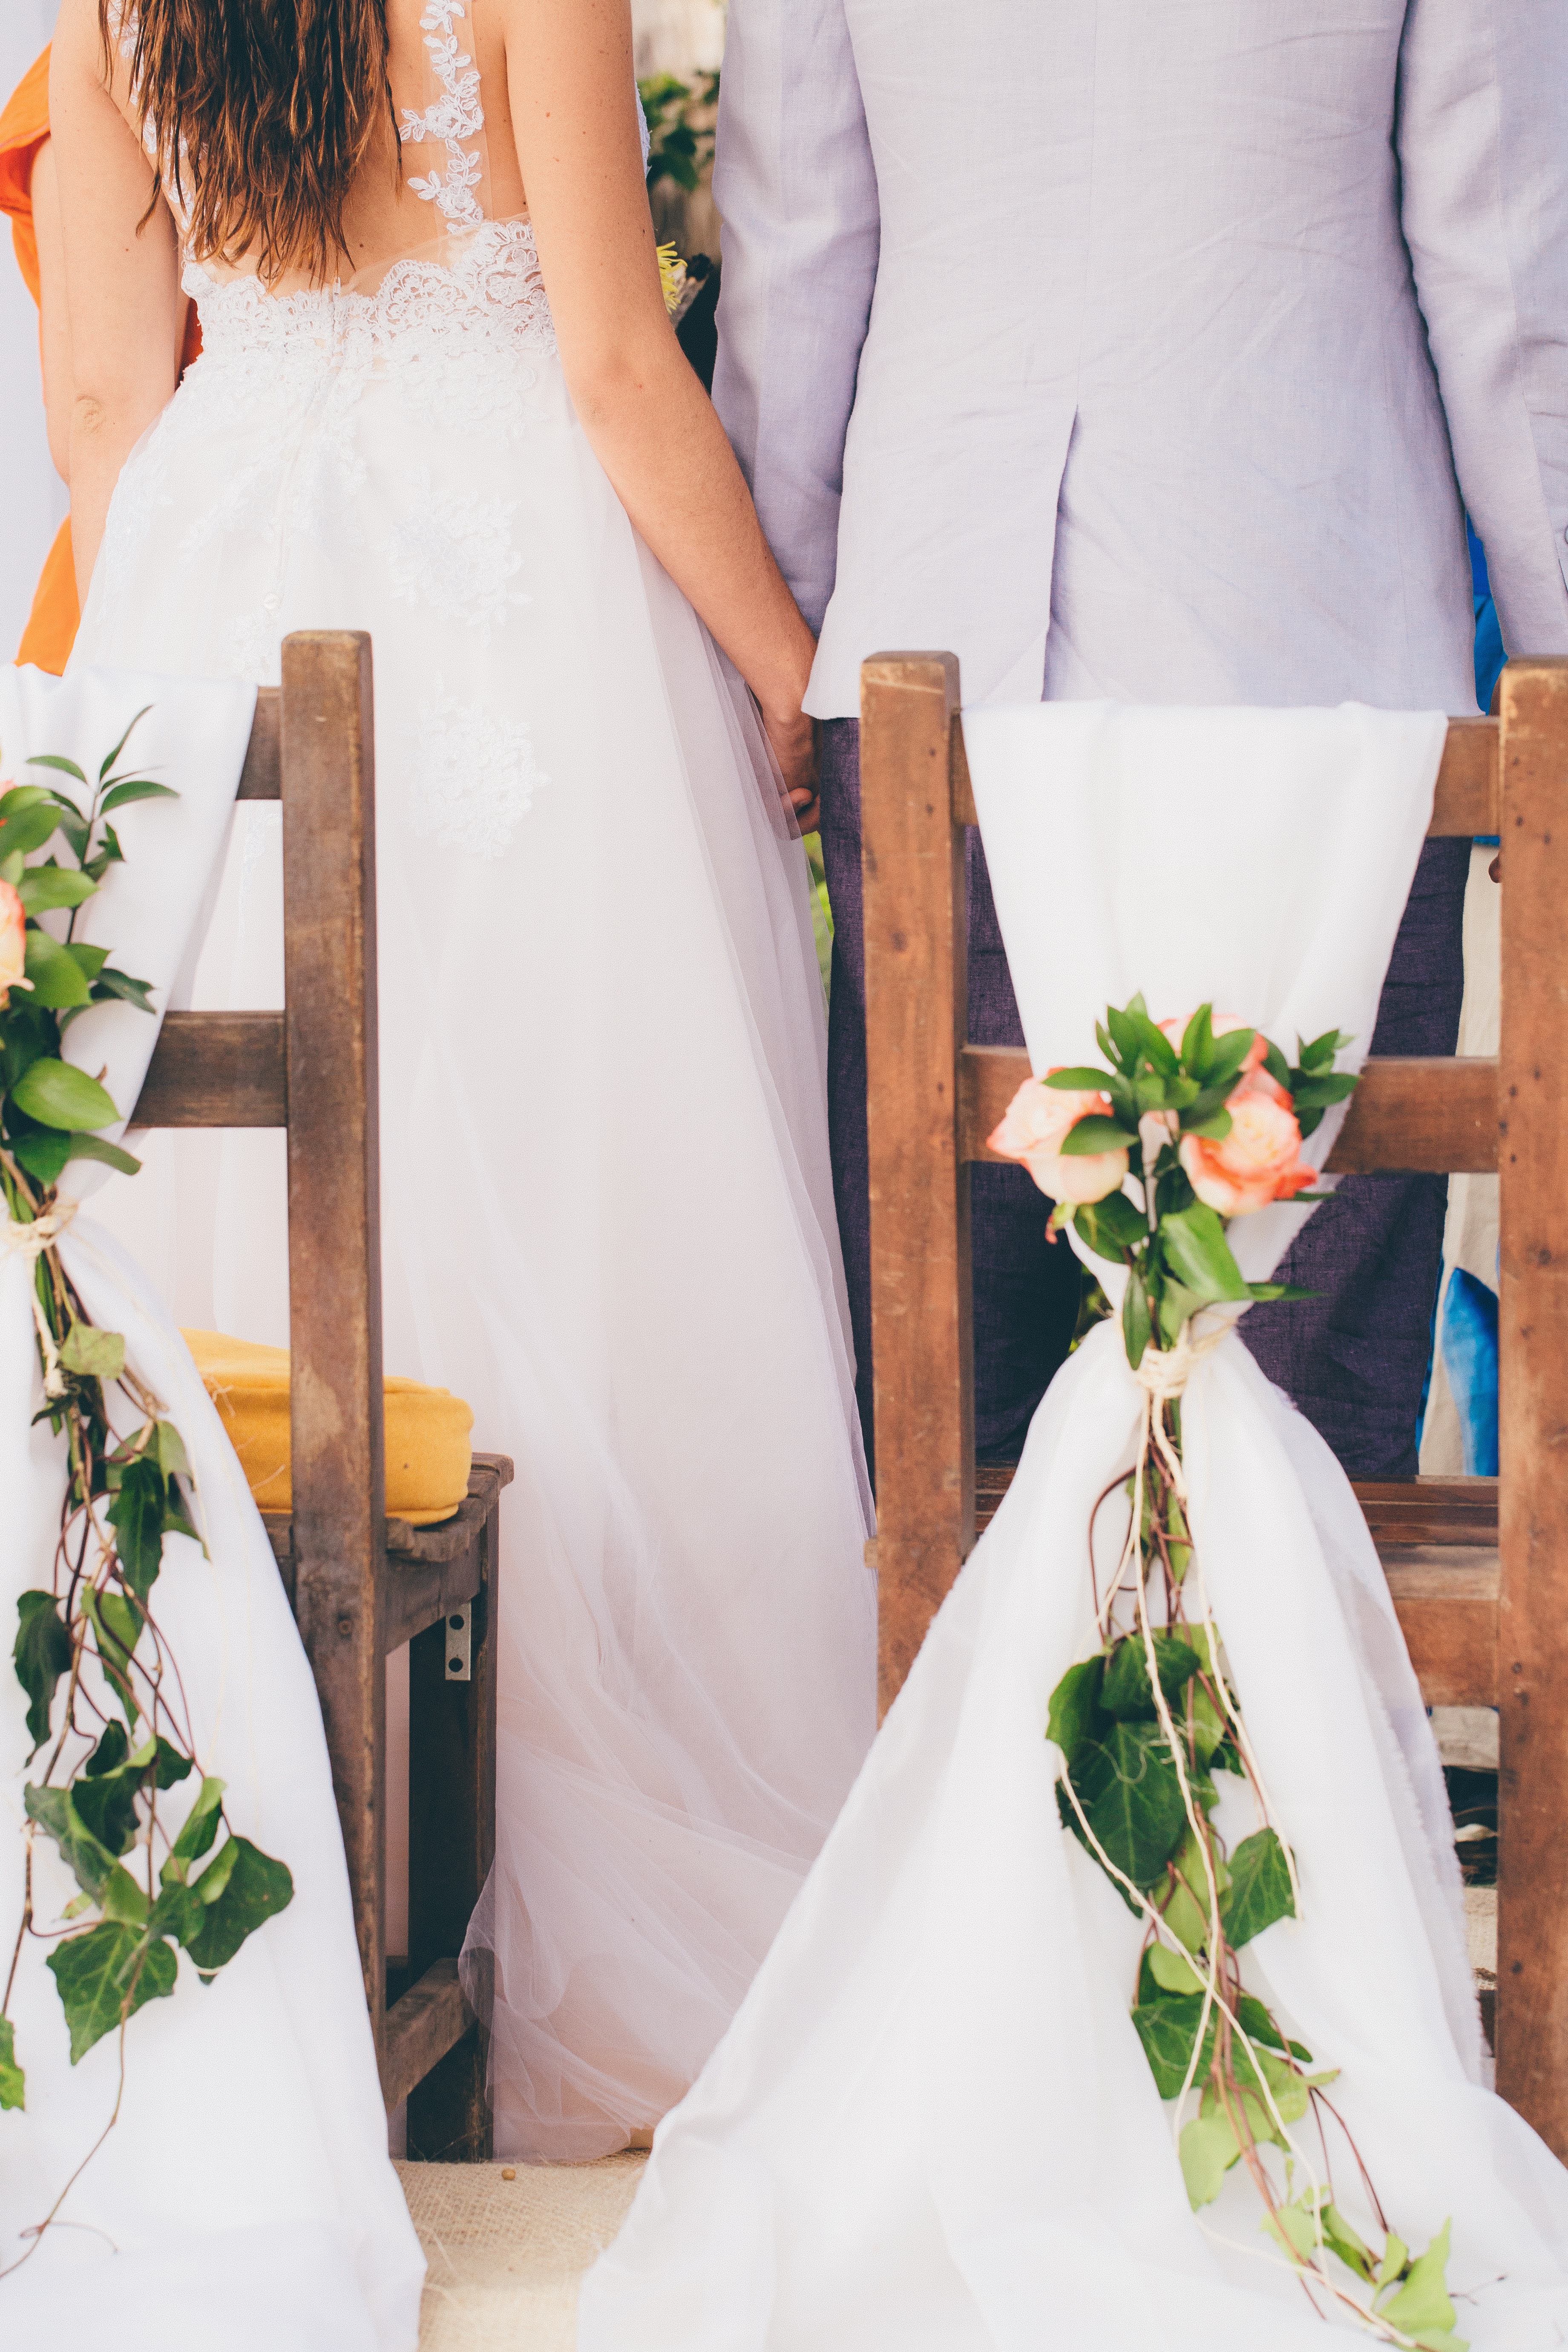
white, photograph, green, flower arranging, floral design, dress, wedding dress, ceremony, bride, floristry, flower, formal wear, bouquet, bridal clothing, wedding, event, plant, gown, fashion accessory, bridal accessory, wedding ceremony supply, cut flowers, wildflower